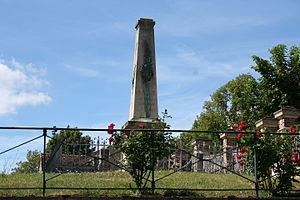
Précy-sur-Vrin, monument aux morts
Précy-sur-Vrin est une commune française située dans le département de l'Yonne en région Bourgogne-Franche-Comté.